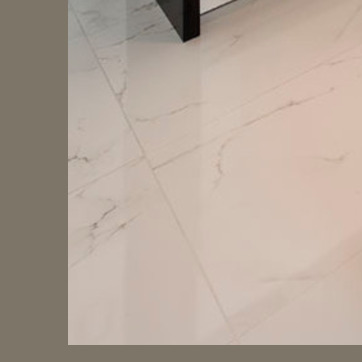
Material: tile